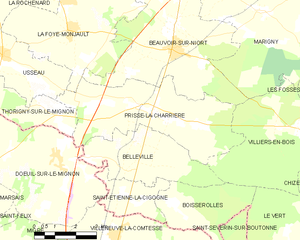
Carte des communes françaises Prissé-la-Charrière